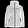
Label: Coat